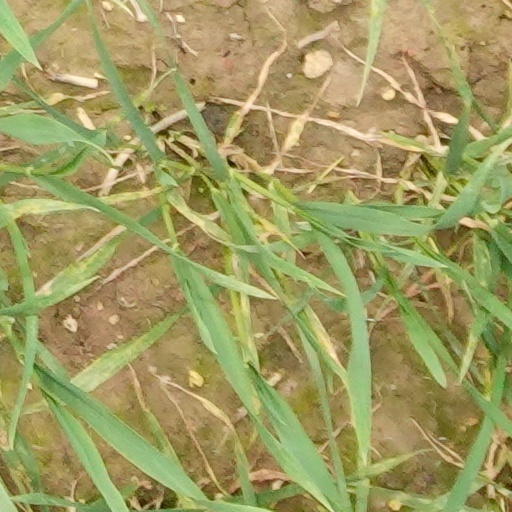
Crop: wheat